John Kearney (artist)

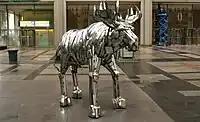
"Moose", Chicago, Illinois, USA

Kearney received his artistic education at the Cranbrook Academy of Art in Bloomfield Hills, Michigan, and the Universita per Stranieri in Perugia, Italy. In 1950, he co-founded the Contemporary Art Workshop in Chicago. Subsequently, he lived and worked in Italy numerous times, most notably in Rome in 1963 and 1964 while on a Fulbright Award, and in 1985 and 1992 while serving as a visiting artist at the American Academy in Rome.